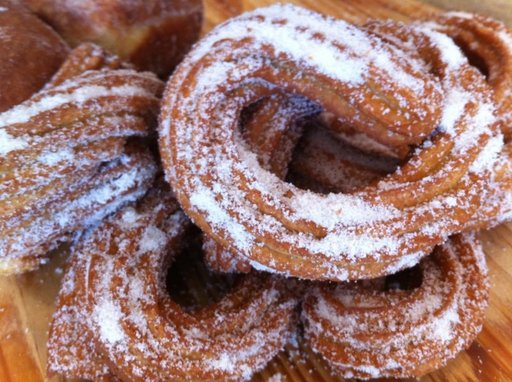
Label: churros